S phase

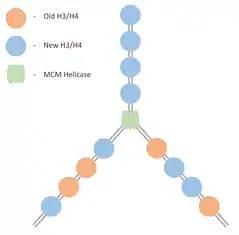

Free histones produced by the cell during S-phase are rapidly incorporated into new nucleosomes. This process is closely tied to the replication fork, occurring immediately in “front” and “behind” the replication complex. Translocation of MCM helicase along the leading strand disrupts parental nucleosome octamers, resulting in the release of H3-H4 and H2A-H2B subunits. Reassembly of nucleosomes behind the replication fork is mediated by chromatin assembly factors (CAFs) that are loosely associated with replication proteins. Though not fully understood, the reassembly does not appear to utilize the semi-conservative scheme seen in DNA replication. Labeling experiments indicate that nucleosome duplication is predominantly conservative. The paternal H3-H4 core nucleosome remains completely segregated from newly synthesized H3-H4, resulting in the formation of nucleosomes that either contain exclusively old H3-H4 or exclusively new H3-H4. “Old” and “new” histones are assigned to each daughter strand semi-randomly, resulting in equal division of regulatory modifications.